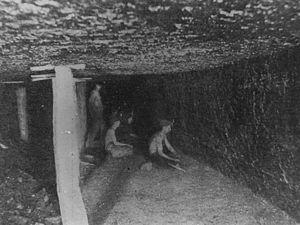
Ipswich est une ville du Queensland en Australie, comptant 140 181 habitants en 2006.
Un mineur est une personne travaillant dans une mine.